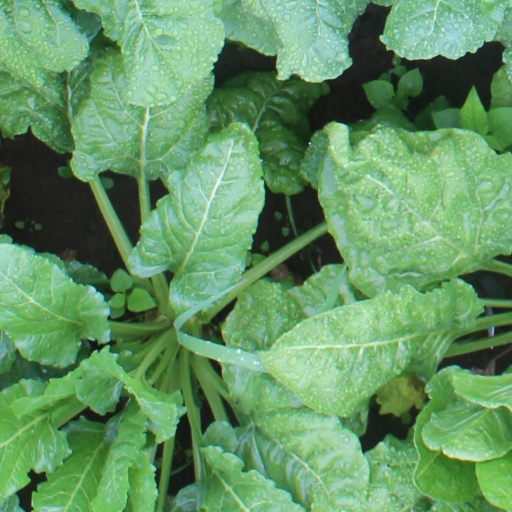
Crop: sugar beet